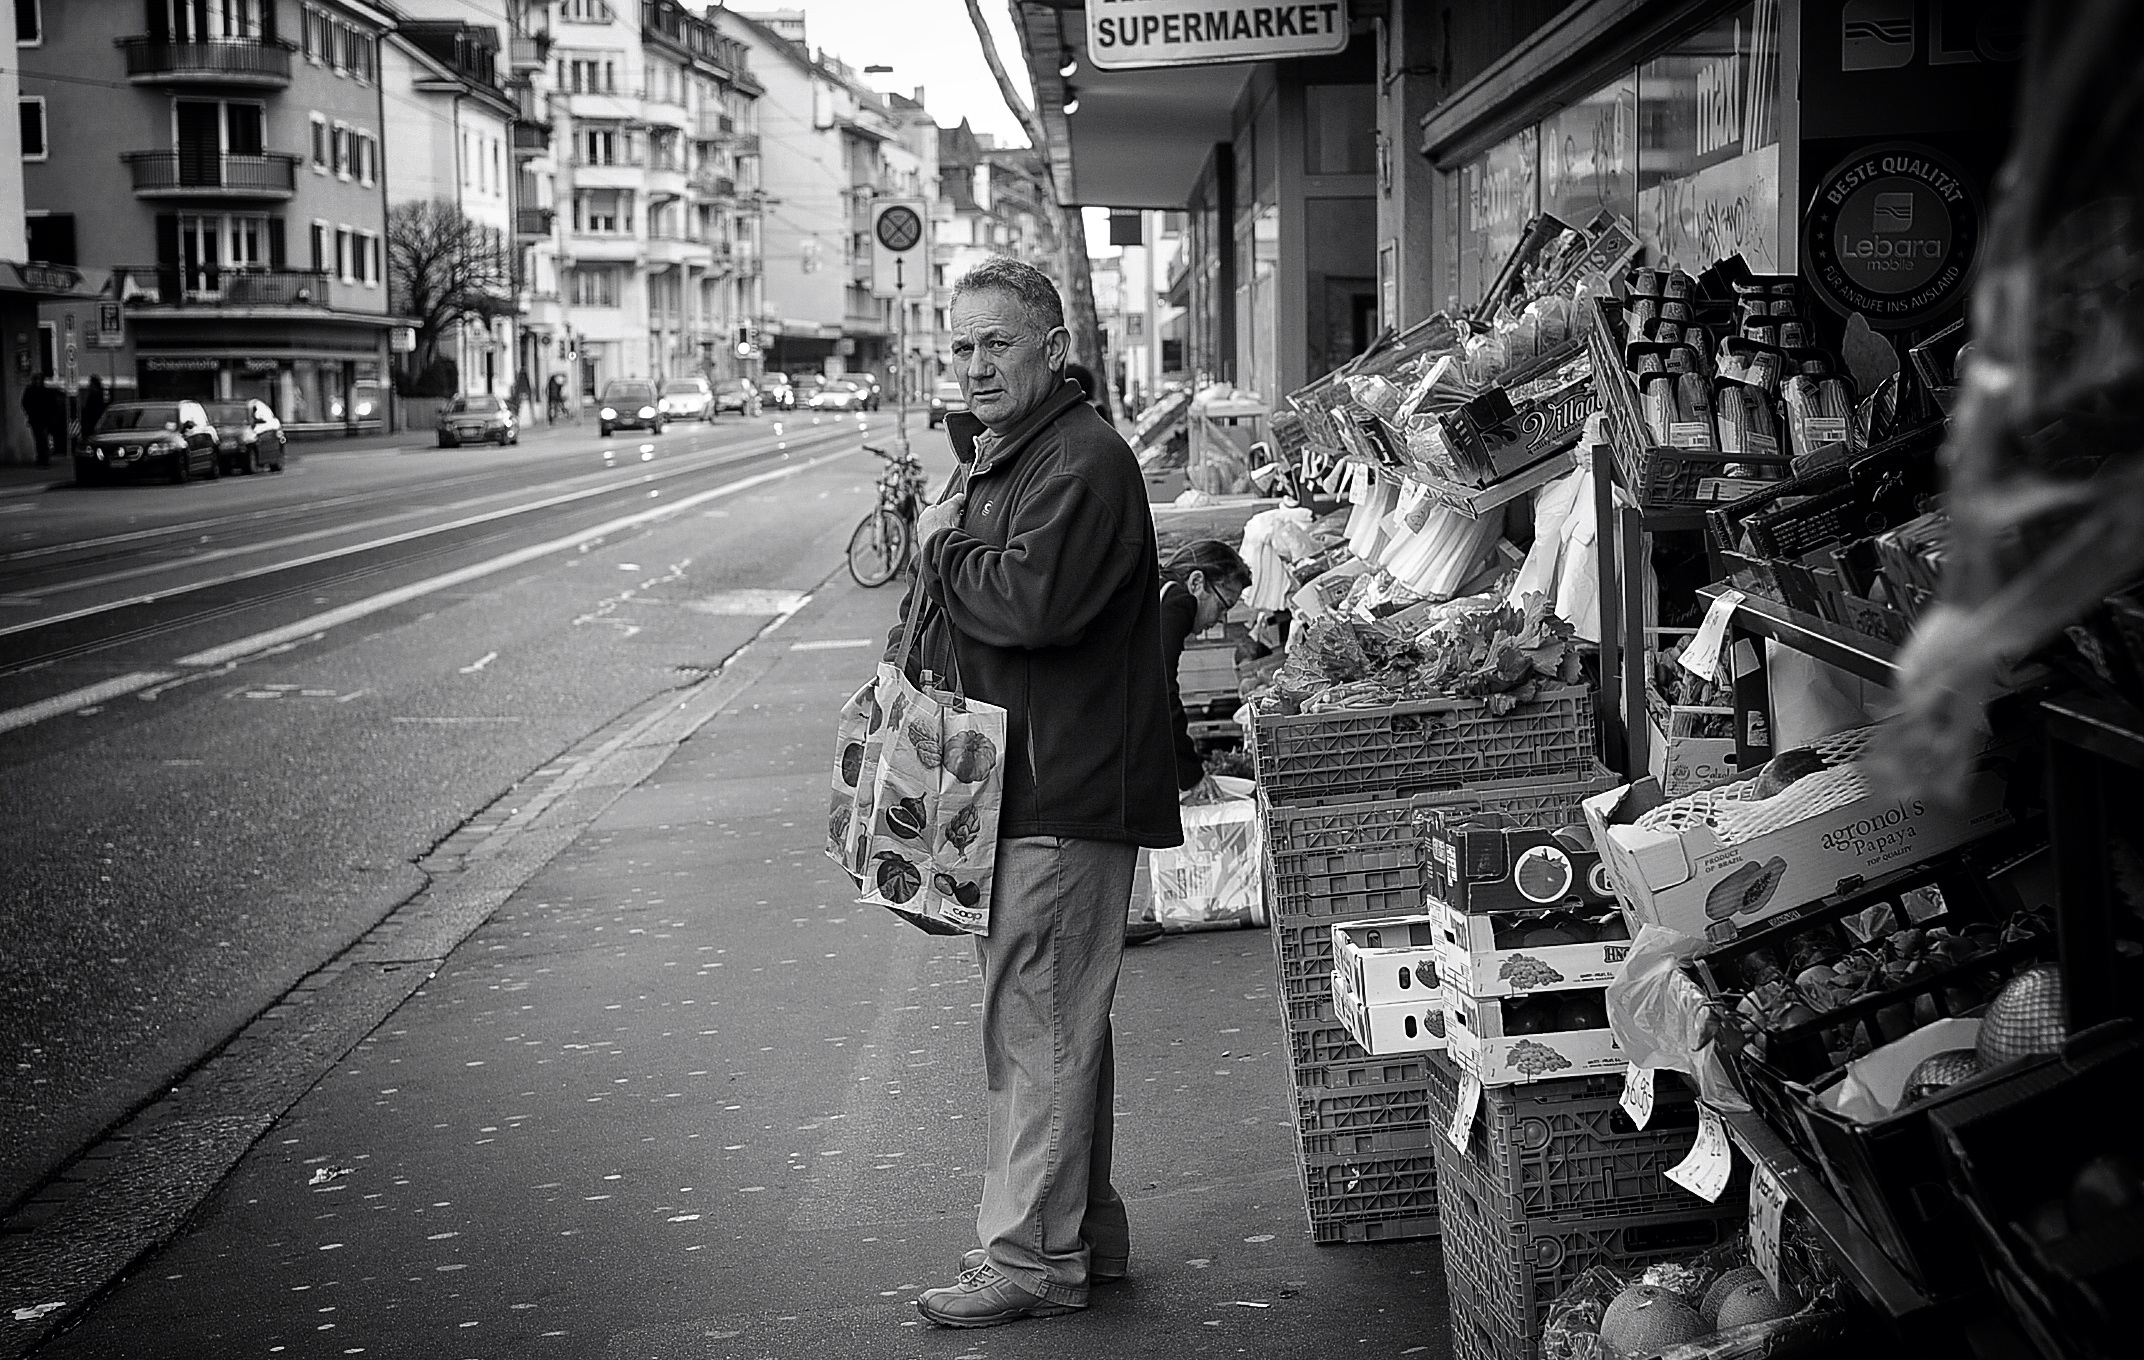
pedestrian, winter, black and white, people, road, white, street, photography, crowd, black, monochrome, streetphotography, bw, candid, infrastructure, swiss, photograph, snapshot, schweiz, switzerland, zri, zurich, streetphoto, faces, stphotographia, thomas8047, 175528, urbanarte, albisriederplatz, zurichstreet, nikond300s, maxisupermarket, urban area, monochrome photography, film noir, nonbuilding structure